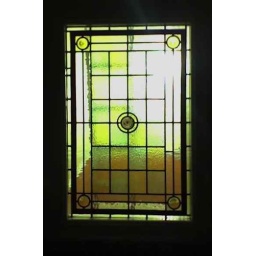
A genuine leaded stained glass window by my front door